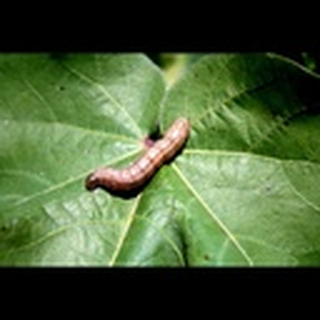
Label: cotton_army_worm